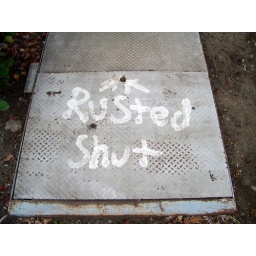
Found on a metal door in the ground at work.